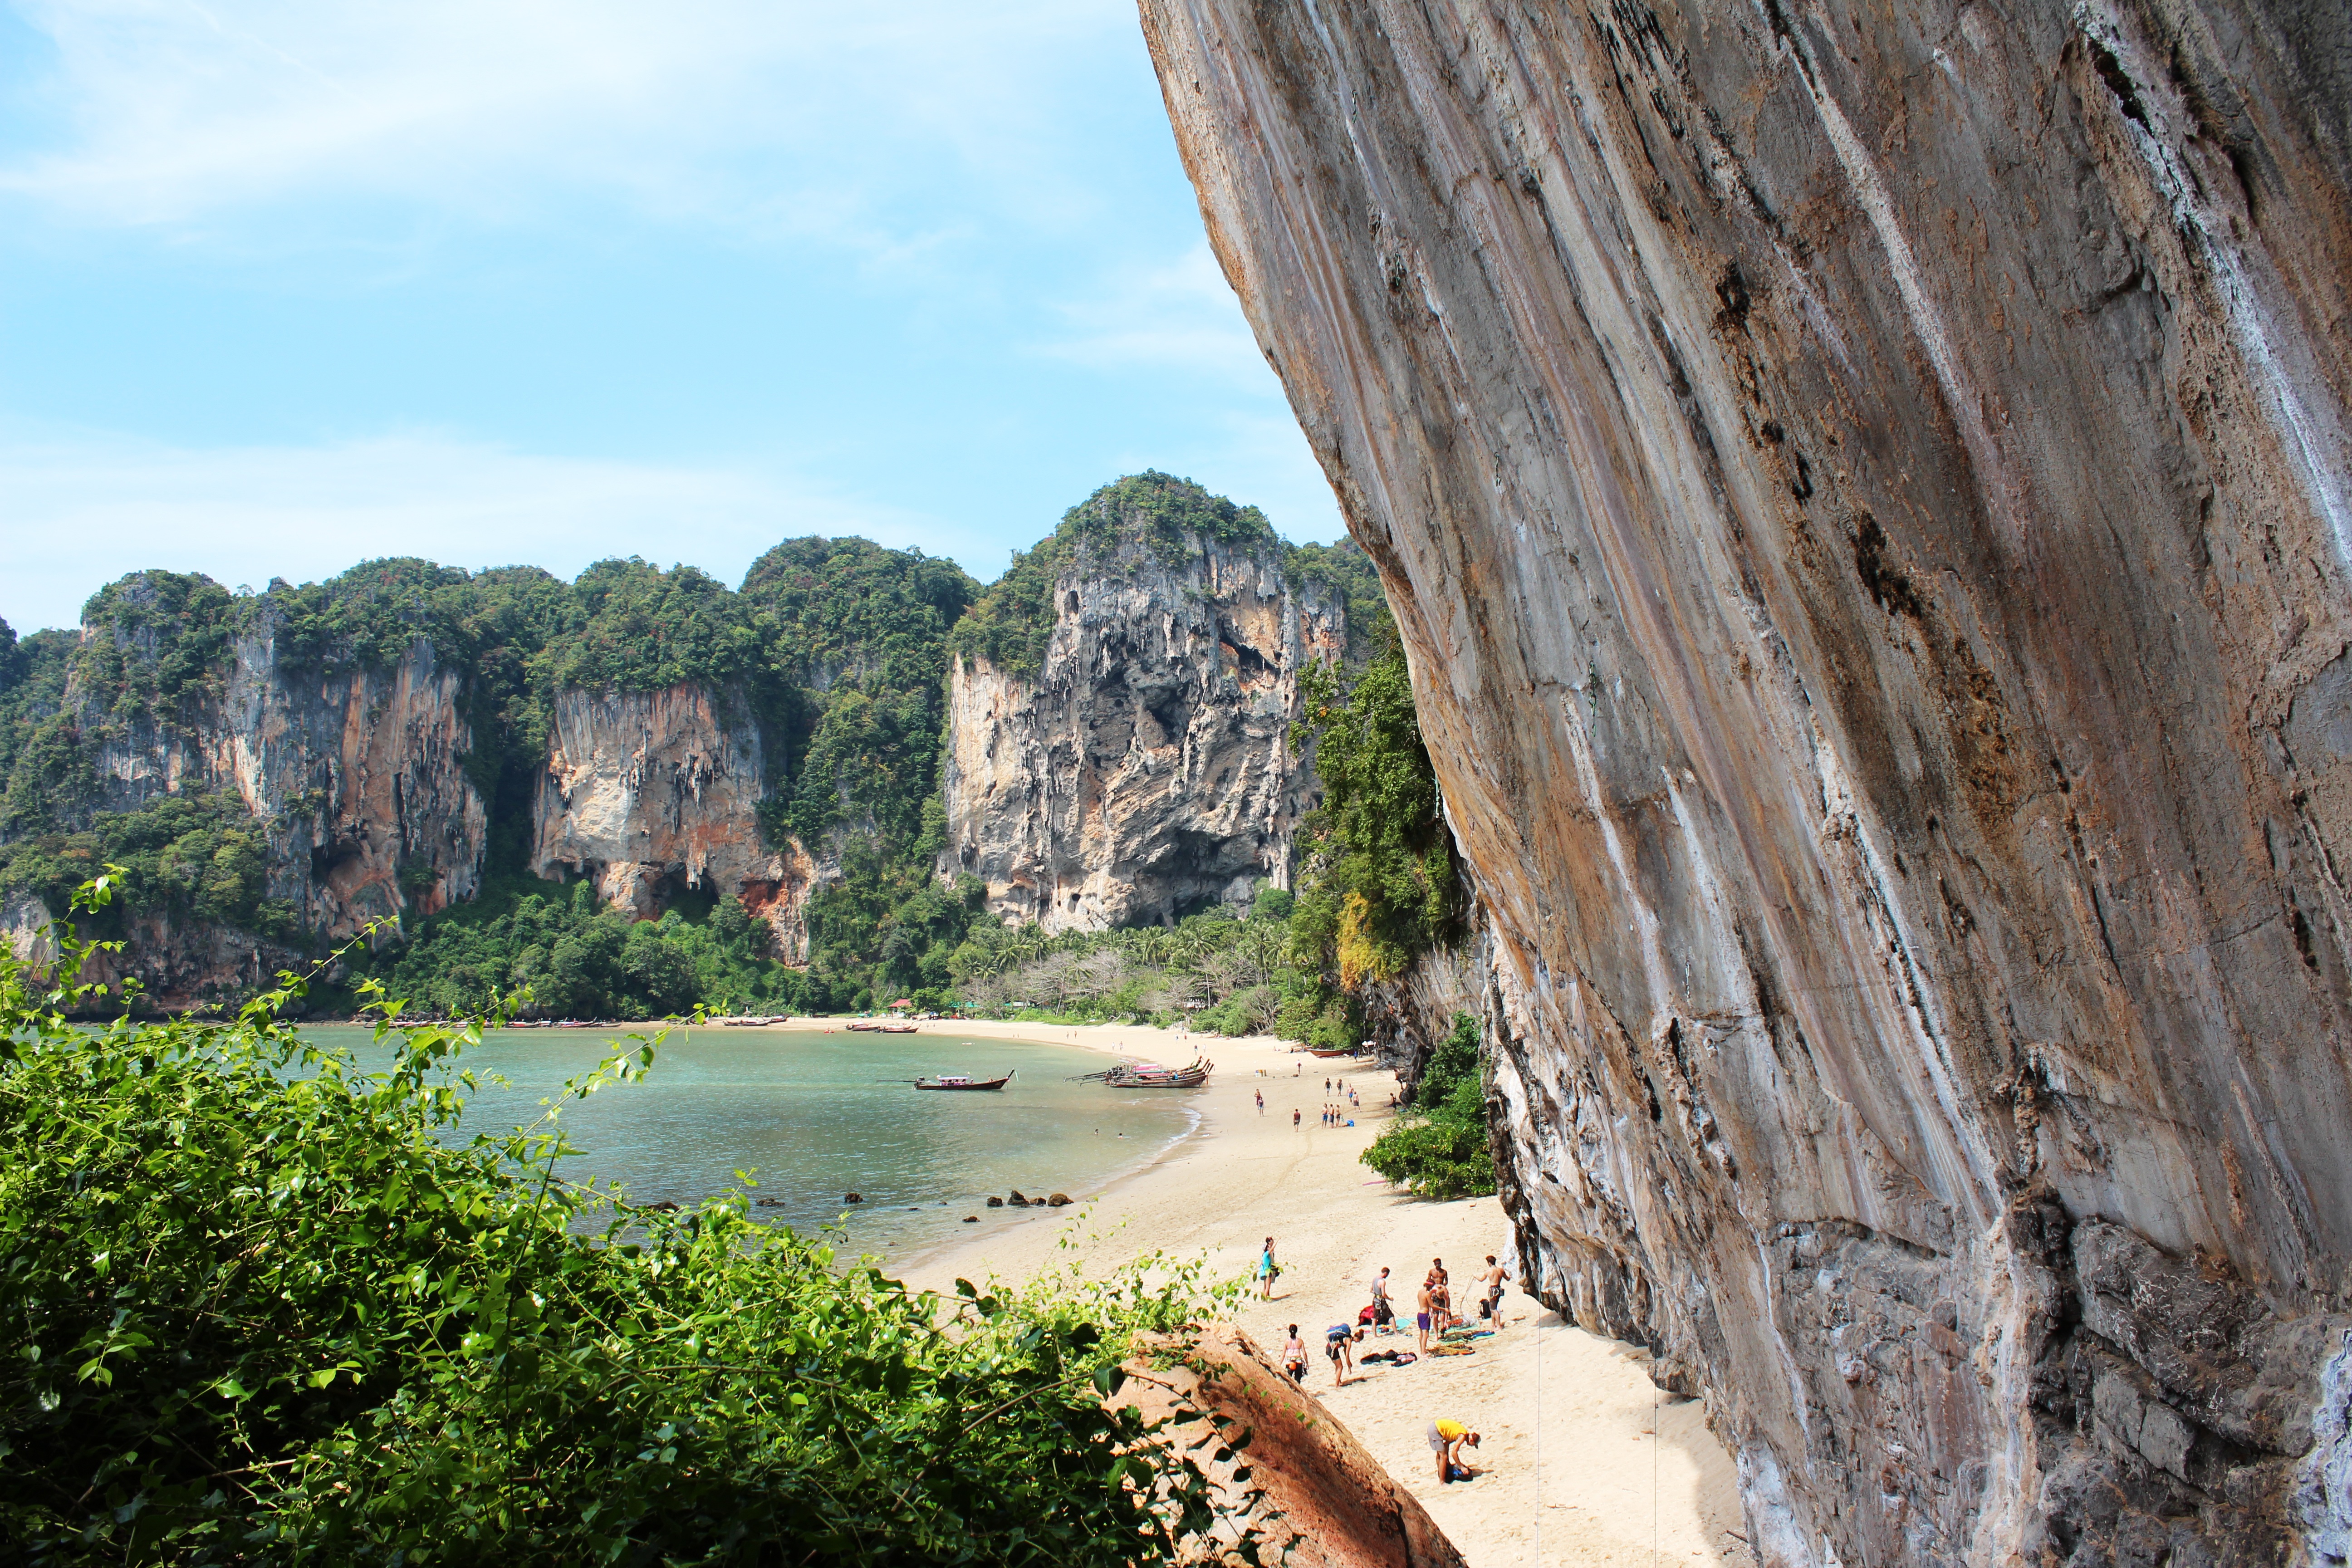
beach, landscape, sea, coast, nature, rock, vacation, cliff, tourism, terrain, rock wall, geology, ruins, climbing wall